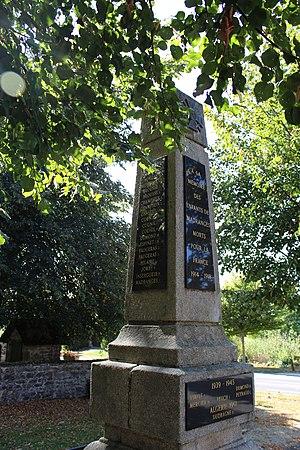
Le monument aux morts.
Madranges est une commune française située dans le département de la Corrèze en région Nouvelle-Aquitaine.